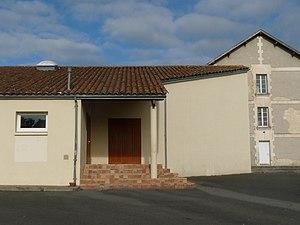
salle des fêtes de Barret (16), France
Barret est une commune du sud-ouest de la France située dans le département de la Charente.